Asturian cuisine

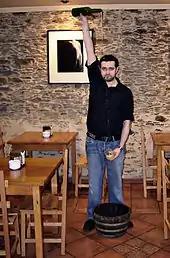
Asturian cider being poured in the traditional manner.

Apple groves foster the production of the traditional alcoholic drink, a natural cider ("sidra"). It is a very dry cider, and unlike French or English natural ciders, uses predominantly acidic apples, rather than sweet or bittersweet. The proportions are: acidic 40%, sub-acidic 30-25%, sweet 10-15%, bittersweet 15-20%, bitter 5%.. The apples are fermented in stainless steel or more traditionally large oak or chestnut tanks.